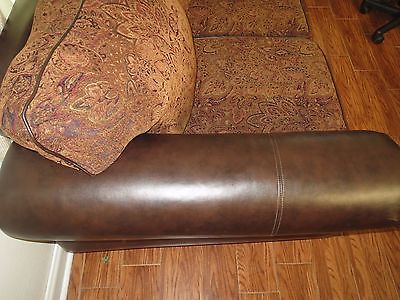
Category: sofa